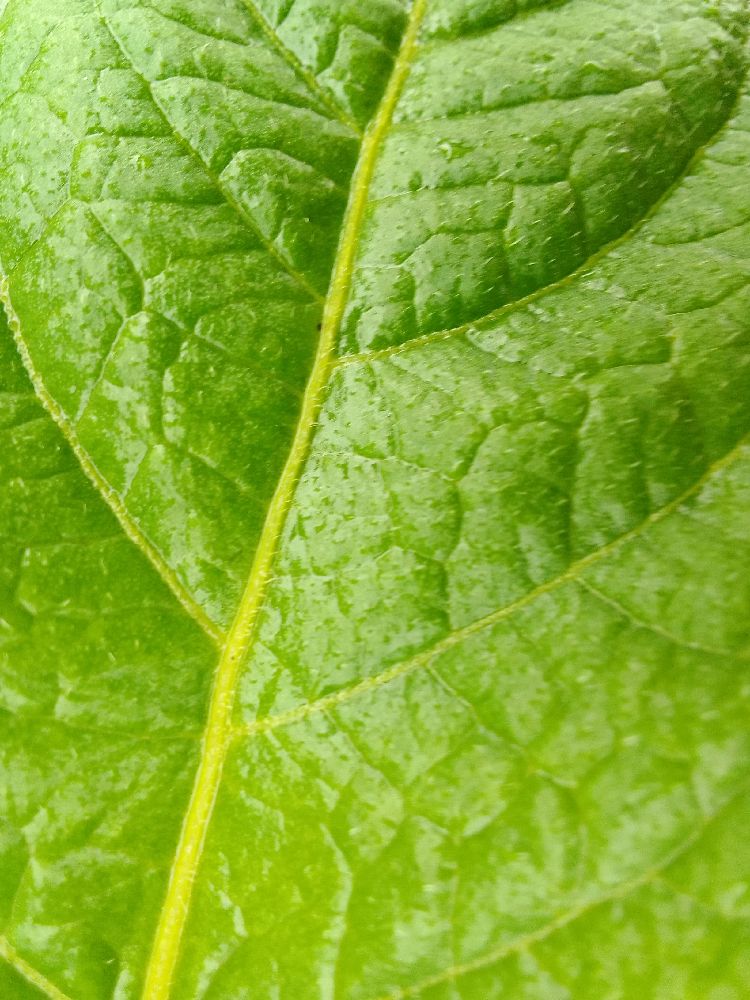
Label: Healthy